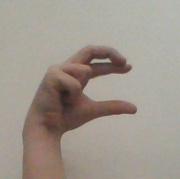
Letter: thal